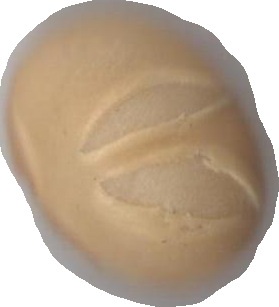
Variety: Dega